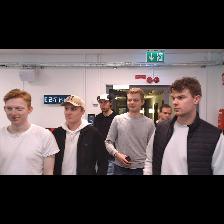
Label: Human